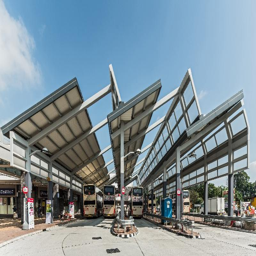
government agency has received the highest honour in the category under awards .